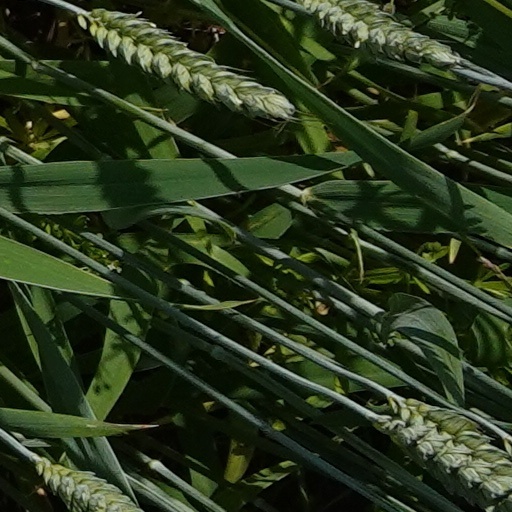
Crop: wheat